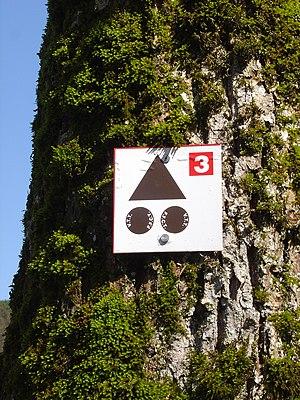
Panneau sentier
La communauté de communes du Pays de La Petite Pierre est une ancienne structure intercommunale créée en 1993, située dans le département du Bas-Rhin et la région Grand Est. La Communauté de communes a fusionné le 1ᵉʳ janvier 2017 avec la Communauté de communes du pays de Hanau pour devenir la Communauté de communes de Hanau-La Petite Pierre.